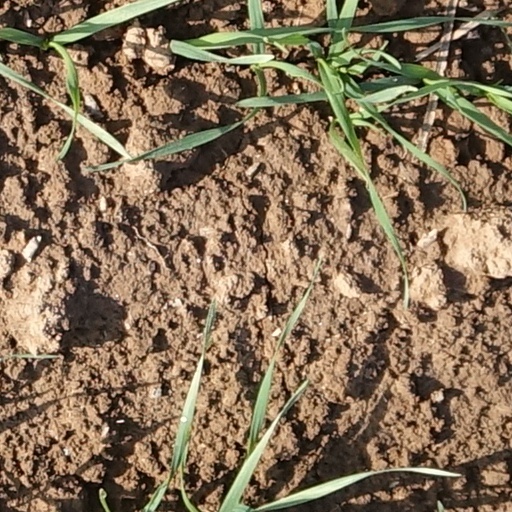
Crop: wheat